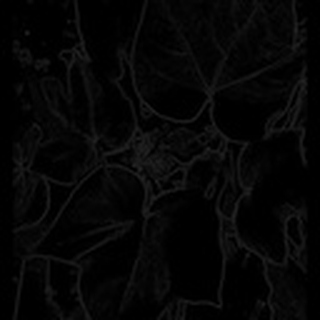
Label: healthy_cotton